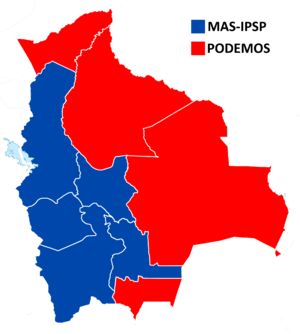
La présidence d'Evo Morales a commencé le 22 janvier 2006. Le président bolivien avait remporté l'élection de décembre 2005.
Les élections générales boliviennes de 2005 ont eu lieu de manière anticipée le 18 décembre 2005. Le scrutin était initialement prévu pour 2007.